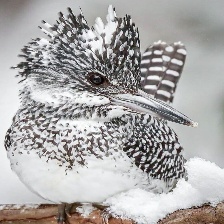
Species: CRESTED KINGFISHER
Scientific name: MEGACERYLE LUGUBRIS